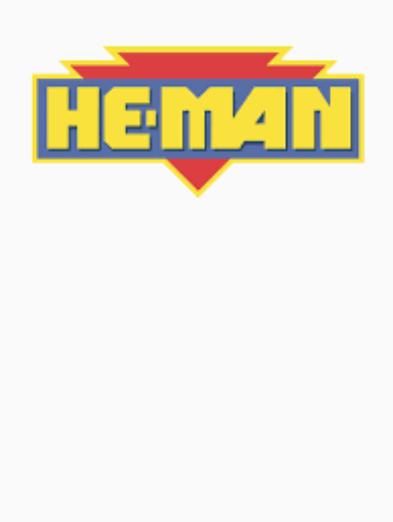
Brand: he-man
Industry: Clothes